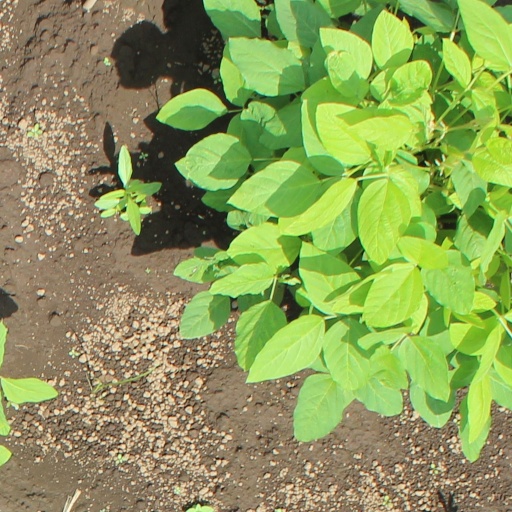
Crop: soybean